SS Asbury Park

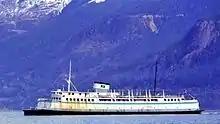
The "Langdale Queen" in service with BC Ferries, c. 1975

From 1953 to 1962 she operated along with the MV "Chinook II" crossing the Strait of Georgia between Nanaimo and Horseshoe Bay in West Vancouver.